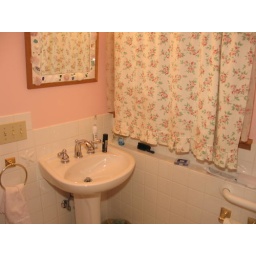
Whoopee... A sink and mirror in the bathroom at the guest house.